History of African Americans in Los Angeles

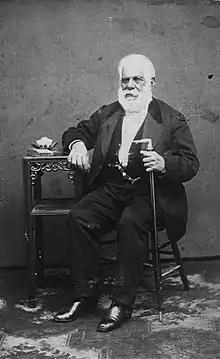
Pío Pico, California's last governor under Mexican rule, was of mixed Spanish, Native American, and African ancestry

The history of African Americans in Los Angeles includes participation in the culture, education, and politics of the city of Los Angeles, California, United States.